Kuunga orogeny

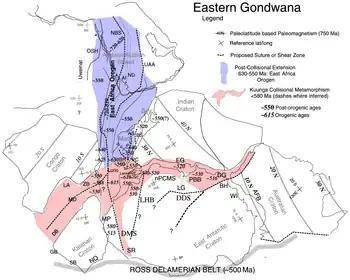
collisional metamorphism of the Kuunga orogeny in red, post-collisional extension of the East African Orogeny in blue.

The Kuunga orogeny (from Swahili, "to unite") was an orogeny that occurred in South-east Africa during the Ediacaran and Cambrian. Composed of three separate orogenic belts (Damara, Zambesi, and Lurio) that are slightly younger than the East African orogeny, the Kuunga orogeny documents the collision between north and south Gondwana, or what is today Dronning Maud Land in Antarctica and northern Mozambique in Africa.